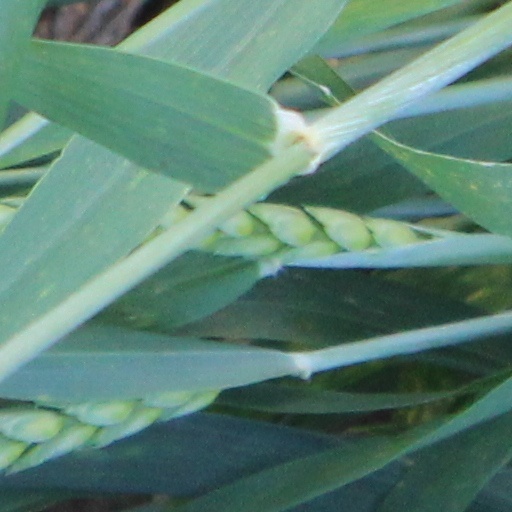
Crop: wheat